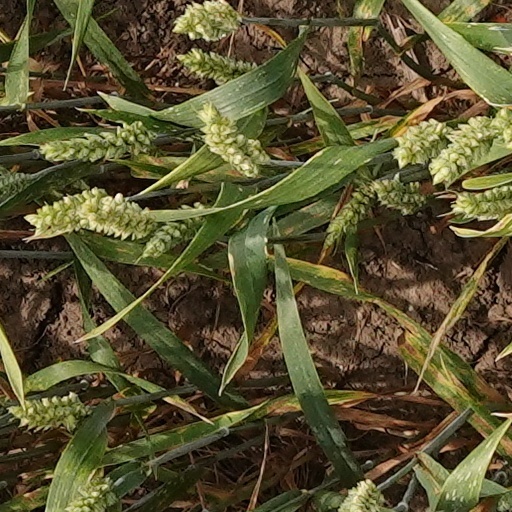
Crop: wheat